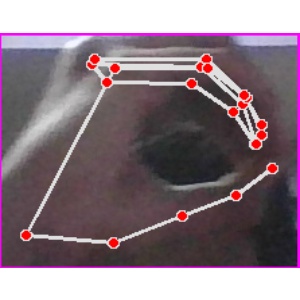
अक्षर: ठ